Jin Nong

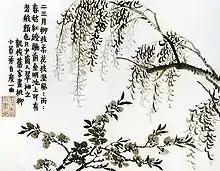
"Willow Tree", (1754) ink on paper. 24.9 x 31.7 cm, Tianjin Municipal Art Museum.

Jin Nong also made money as a writer and general entrepreneur. He was known to travel with a number of disciple-servants who assisted in the production of ink stones and lanterns to which he would add a personal artistic touch. It was through the sale of these items that Jin achieved financial independence; his single, failed attempt to compete for office was in the year 1736. He became widely known for his writings, but when his health began to fail, painting became his principal source of income and he in fact acknowledged the use of ghost-painters as a way to increase production. One such understudy, Luo Ping (whose name is sometimes rendered "Lo Ping"), also edited some compilations of his works. He continued to write throughout this time and was a critic as well as a dealer of paintings. There is some confusion about Jin's year of death, but it was most likely 1763 or 1764.